Eruciform

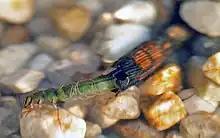
Larva of Trichopteran, extended part-way out of its case

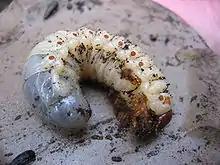
Larva of "Oryctes nasicornis", Scarabaeidae

Eruciform (literally: "caterpillar-shaped") is the entomological term describing a certain class of shapes of insect larvae.